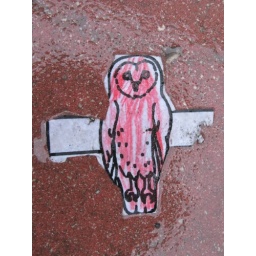
Coloured-in paper owl stuck to rainy pavement (and rescued by me), West Hill Road, Brighton.